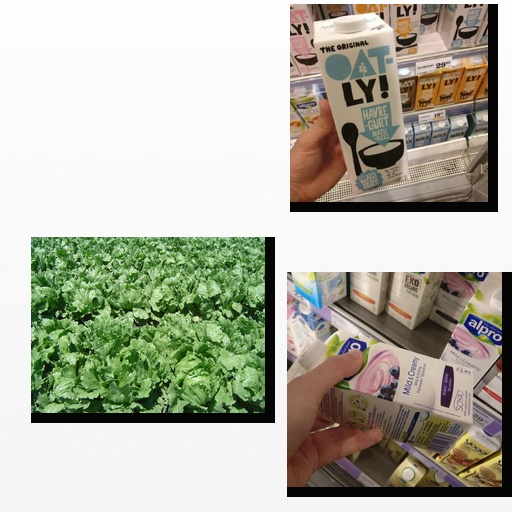
Food items: oatghurt, soyghurt, lettuce